German submarine U-889

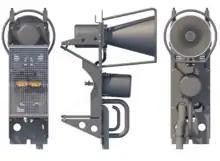
FuMB-26 "Tunis" radar detection

"U-889" was fixed with the FuMB-26 "Tunis" antennae. The FuMB 26 "Tunis" combined the FuMB Ant. 24 "Fliege" and FuMB Ant. 25 Cuba II antennas. It could be mounted in either the Direction Finder Antenna Loop and separately on the bridge.